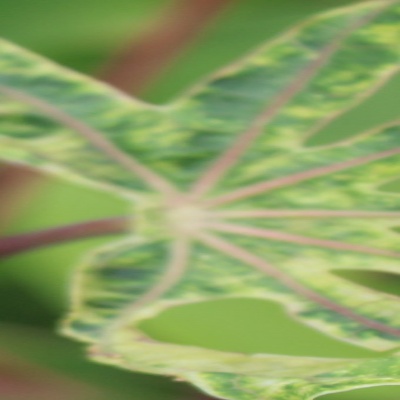
Crop: Cassava
Condition: mosaic